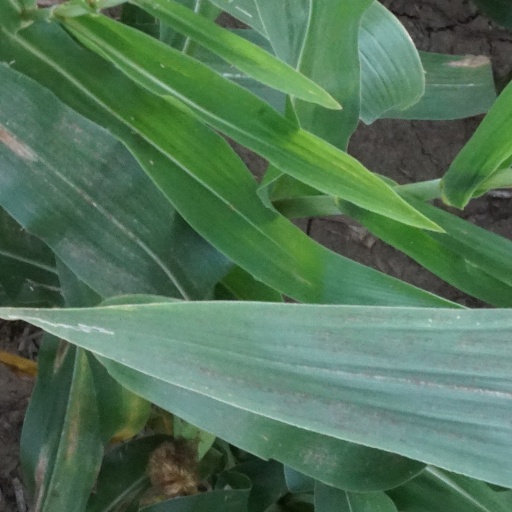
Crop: maize; corn